Ion Swinley

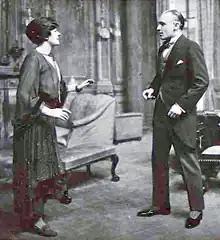
stage scene depicting a youngish white woman and a youngish, clean-shaven white man in morning dress looking at each other

Ion Swinley (27 October 1891 – 16 September 1937), born Eric Ion Swindley was an English actor, known for his appearances in classics and modern dramas and comedies.